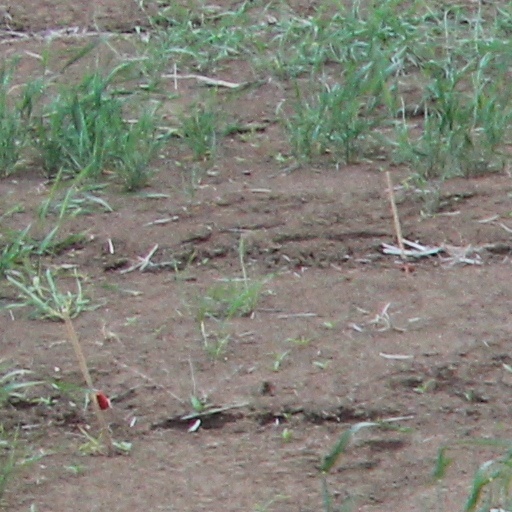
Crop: wheat